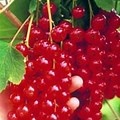
Label: redcurrant